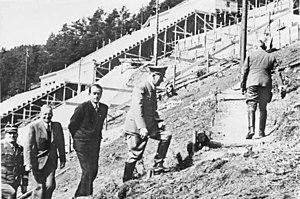
Le Deutsches Stadion était un grand projet de stade imaginé par Albert Speer, l'architecte d'Adolf Hitler. Prévu pour contenir 400 000 personnes, il devait se trouver sur le Reichsparteitagsgelände de Nuremberg aurait accueilli le Congrès du Reich qui se tenait chaque année dans la ville.